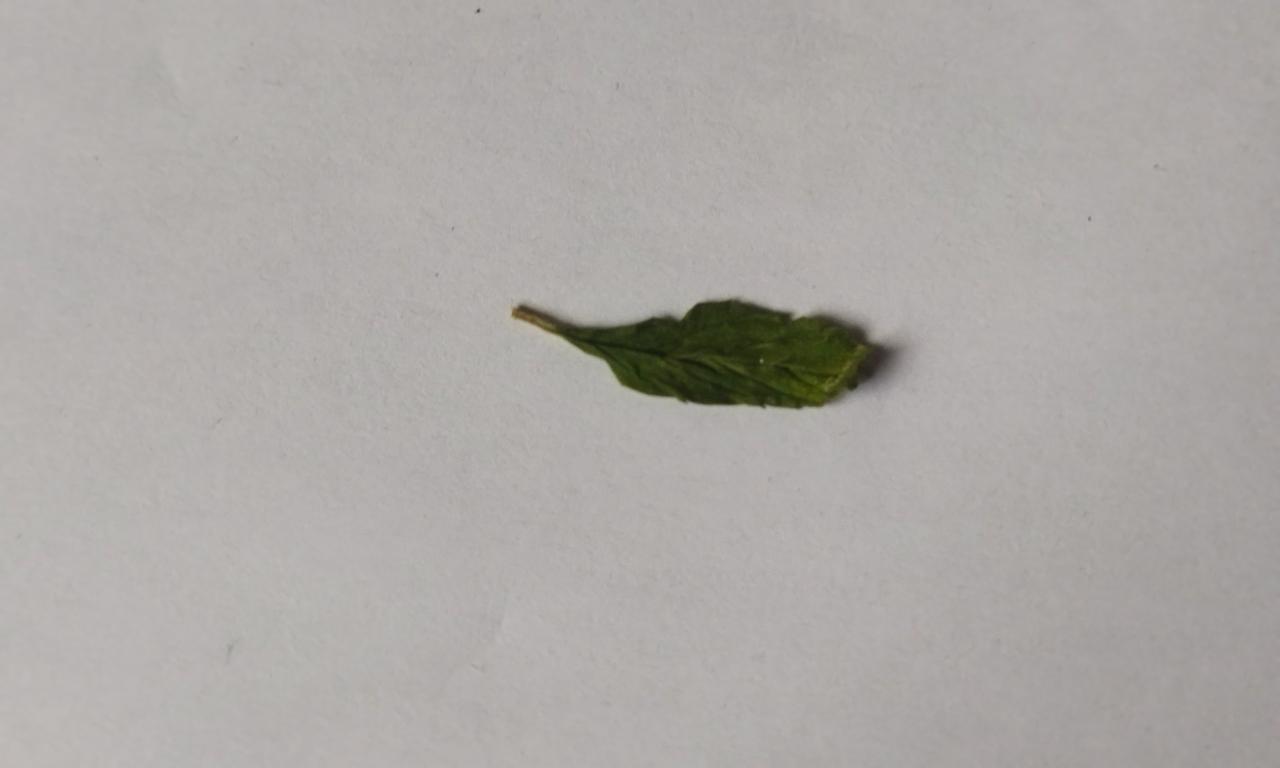
Label: Dried